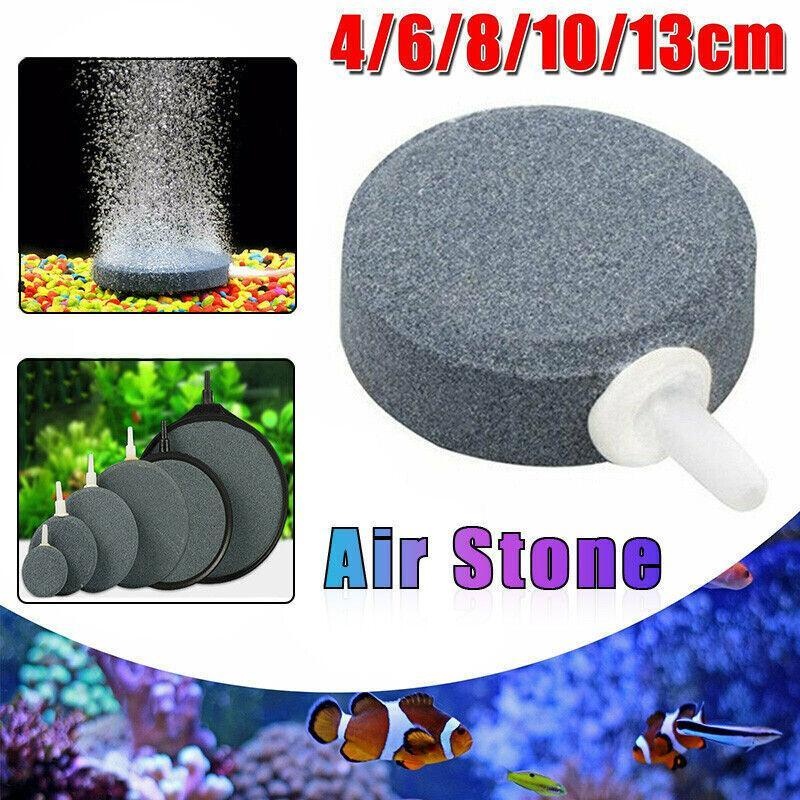
Round Air Stone Disk Bubble Diffuser Airstone Hydroponics Aquarium Fish Tank - 8cm
1x Air Stone Instructions for use: -1. The product should be left to soak in water for 15 minutes before use. -2. The long-term use producing dirt blockage would reduce the bubble; take it out to clean for repeated use. Bubble stone, made by high temperature, durable, good at increasing oxygen levels, high quality filtering, widely used at: -(1) fish farms to the eutrophic water environment oxygen, biological cultivation of oxygen. -(2) oxygenation in the process of aquatic transport to increase oxygen solubility, and prolong life. -(3) Aquarium / water purification, filtration; oxygen sterilisation for ozone environment. -(4) Sewage treatment process of aeration oxygen, to prevent the deposition of large sediment particles, and can remove some organic matter. Parameters: Material: Grey Pottery, high temperature sintered bubble stone is made by high temperature sintering, different from the general market bubble stone, the material is strong and durable, can be repeatedly cleaned, long-term use. Package: ?1x Air Stone (Size based on your selection) Notes: 4/6/8/cm not include Black Protective Cover 10cm Random Send For Black Protective Cover 13cm Include Black Protective Cover
Brand: Shopperslane
Category: Animals & Pet Supplies > Pet Supplies > Fish & Aquatic Supplies > Aquarium Air Stones & Diffusers > Disc Air Stones